Rami Levy (footballer)

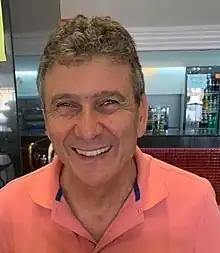

Rami Levy (born 9 March 1958) is an Israeli football manager and a former player for Bnei Yehuda Tel Aviv F.C. He has managed Bnei Yehuda F.C. since 2009.